Cork and Youghal Railway

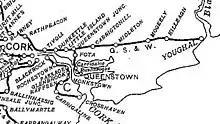
Cork and Youghal Railway (from Viceregal Commission 1906 map)

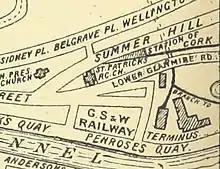
GS&WR Penrose Quay and C&YR Summerhill stations

The Cork and Youghal Railway (C&YR) was a company that built and operated a short railway built in the early 1860s in Ireland linking Cork with Youghal, a small resort with harbour at the mouth of the Munster Blackwater. There was an additional branch to Cobh (Queenstown), a deepwater port in Cork Harbour associated with transatlantic liners. The railway was forced into administration within a few short years due to the bankruptcy of major shareholder David Leopold Lewis and was taken over by the much larger Great Southern and Western Railway (GS&WR). The branch to Cobh became the main line and by the late 1980s was the only part of the previously extensive rail network around Cork City to remain operational apart from the main line to Dublin. 2009 saw the Midleton branch re-open to while the remainder of the route is being converted to a greenway in the 2020s.